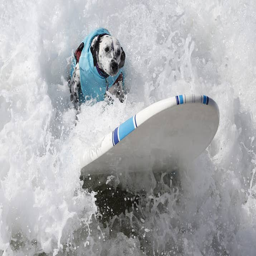
a dog surfs at the 6th contest .